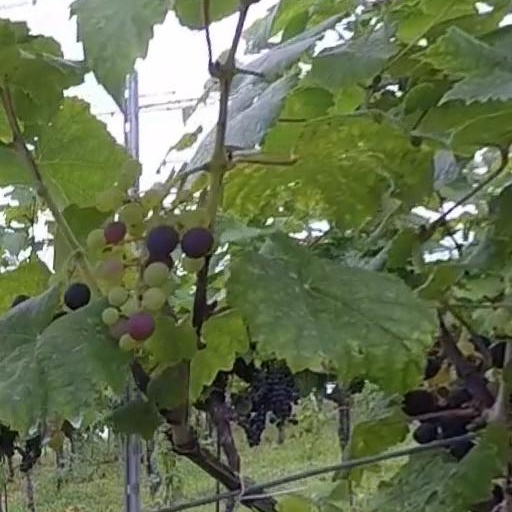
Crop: grape